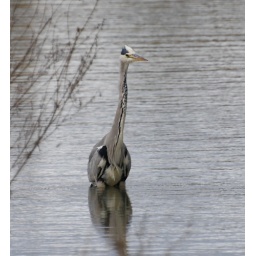
A Heron prowls the lake for fish at Kempton, Middlesex in November 2009.